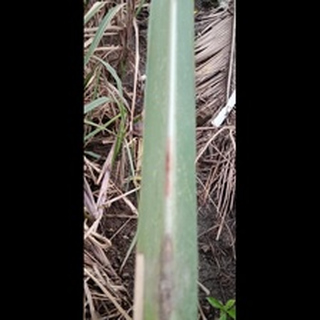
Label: sugarcane_red_rot